Kinesiology

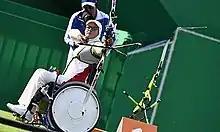
Para-archery athlete competing

The APA in this field is oriented principally to the Parasports movement, which organises sports for and by people with disabilities. Examples of para-sports organizations include sports in the Paralympic Games, Special Olympics, Deaflympics as well as Invictus games to name a few. Many para-sports have eligibility criteria according to the characteristics of the participants. In the Paralympics Games, this is known as sport classification, a system that provides a framework for determining who can and who cannot participate according to the impact of the impairments on the outcome of the competition.